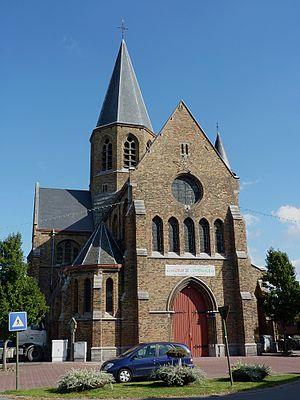
Église Saint-Jean-Baptiste à Herseaux (quartier les ballons), Belgique.
Herseaux [ɛʁzo] est une section de la ville belge de Mouscron, située en Wallonie picarde et en Flandre romane dans la province de Hainaut.